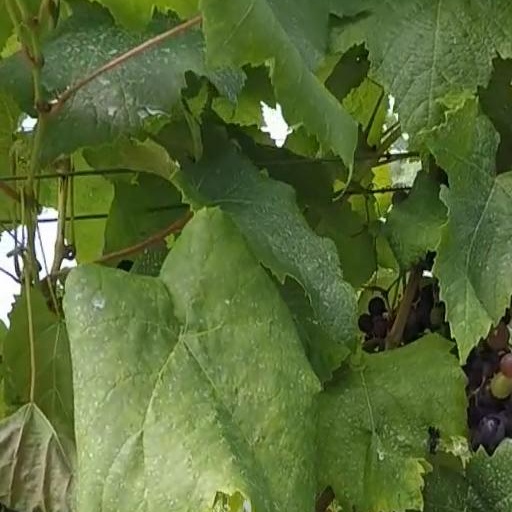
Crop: grape